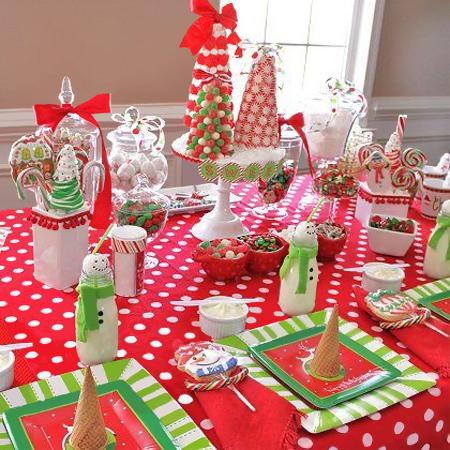
this is an opportunity to go to town with decorations .
Relation: Story